William O. Steele

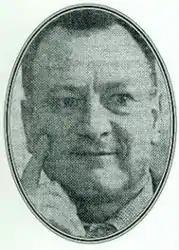
Photo of American Author William O. Steele

William O. Steele was born on December 22, 1917, in Franklin, Tennessee. He was the son of Isore Steele and Susie Lee. He spent a large amount of his youth exploring the woods around his home. This led to an interest in the history of the area and of its pioneers. Steele attended Cumberland University.